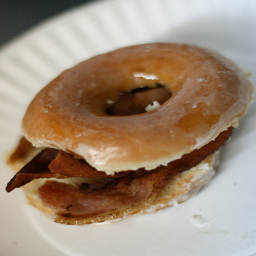
Cooked bacon sandwiched between two frosted doughnut halves.
A glazed donut sliced in half with bacon inside.
THERE IS A GLAZED DONUT WITH BACON IN THE MIDDLE OF IT ON A PLATE
BACON BETWEEN A SPLIT YEAST DONUT ON PAPER PLATE
A picture of a glazed donut with meat in the middle.